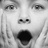
Emotion: surprise